Fairchild Republic A-10 Thunderbolt II

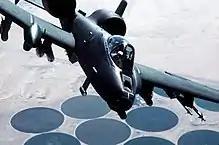
A-10A after Operation Desert Storm, 1992

The aircraft's fuselage was designed around the cannon. The GAU-8 is mounted slightly to the port side; the barrel in the firing location is on the starboard side so it is aligned with the aircraft's centerline. The gun's 5-foot, 11.5-inch (1.816 m) ammunition drum can hold up to 1,350 rounds of 30 mm ammunition, but generally holds 1,174 rounds. To protect the rounds from enemy fire, armor plates of differing thicknesses between the aircraft skin and the drum are designed to detonate incoming shells.